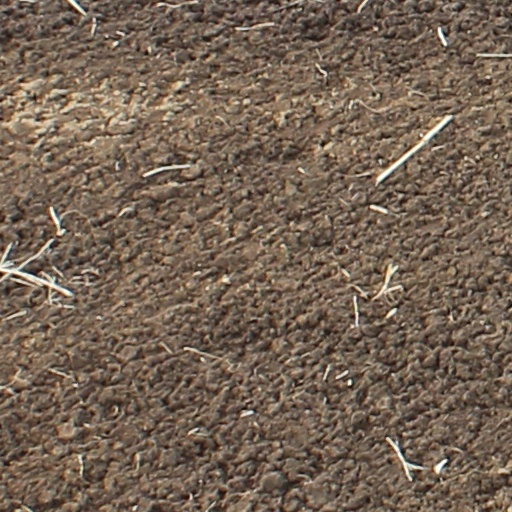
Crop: wheat